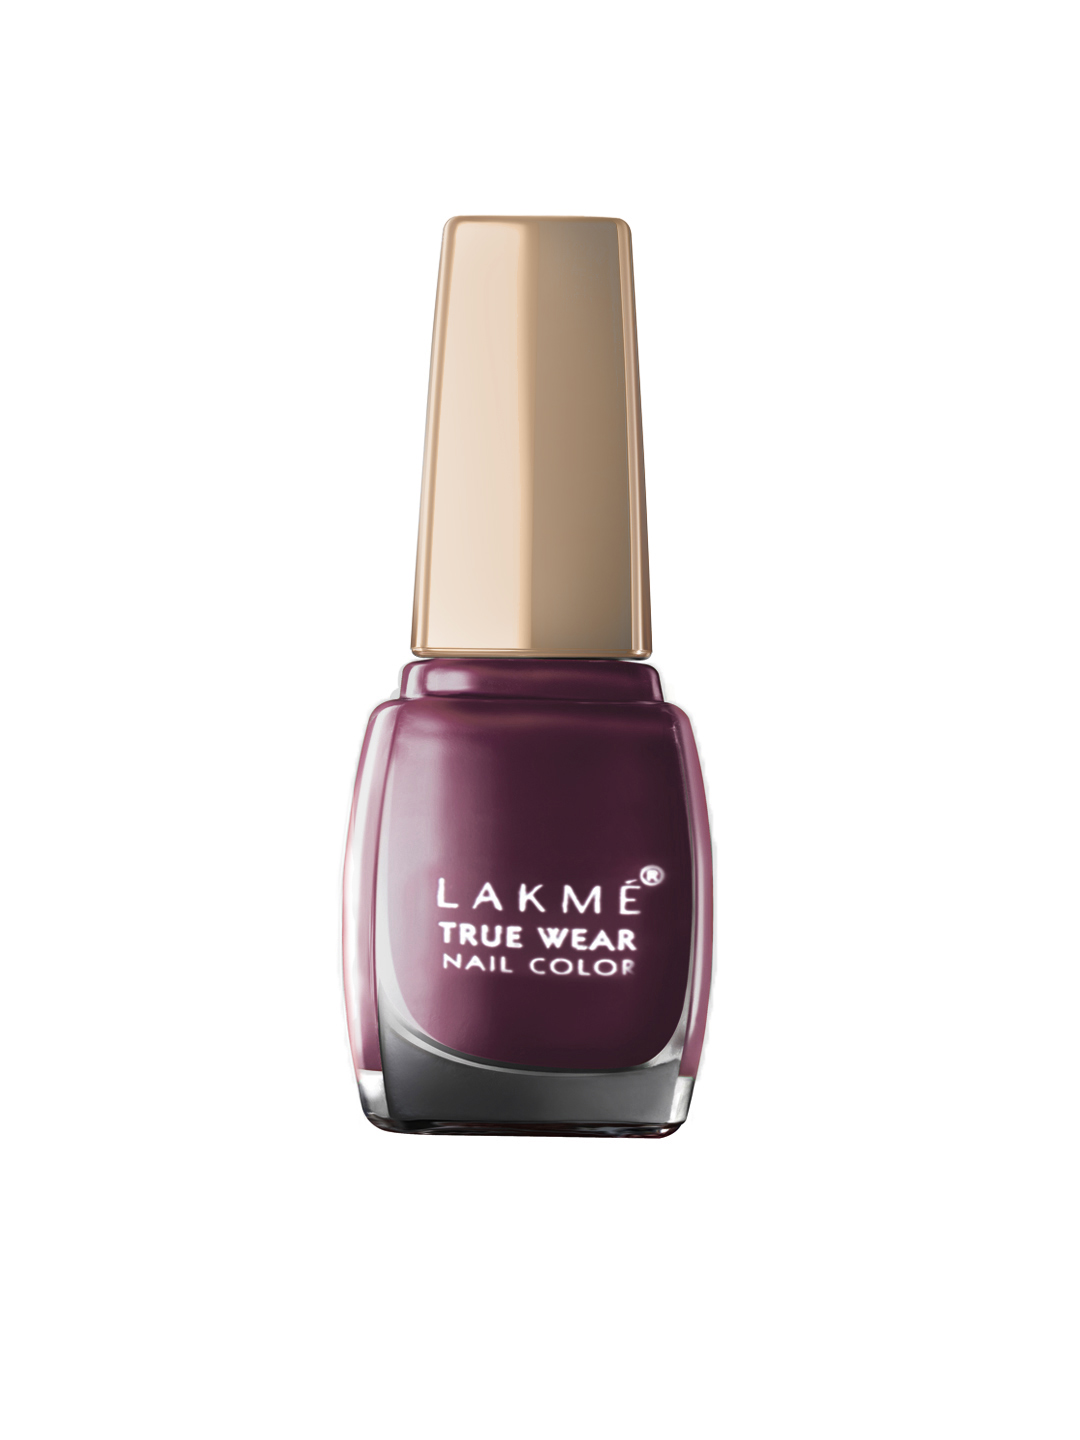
Lakme True Wear Classics Deep Blush Maroon Nail Polish 403
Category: Personal Care / Nails / Nail Polish
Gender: Women
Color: Maroon
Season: Spring 2017
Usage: Casual